Carroll A. Edson

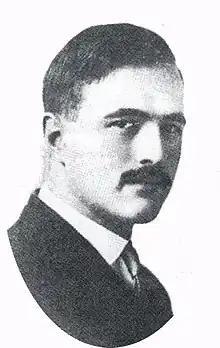
Carroll A. Edson in 1915 as Treasure Island Associate Director in charge of Commissary.

Colonel Carroll Andrew Edson (December 29, 1891 – October 25, 1986) was an influential leader in the Boy Scouts of America movement. He helped to found the Order of the Arrow (OA) along with E. Urner Goodman. The OA is an official program of the Boy Scouts of America designed to recognize Scouts and Scouters for their service, and to aid in the retention of older boys in the Scouting program.